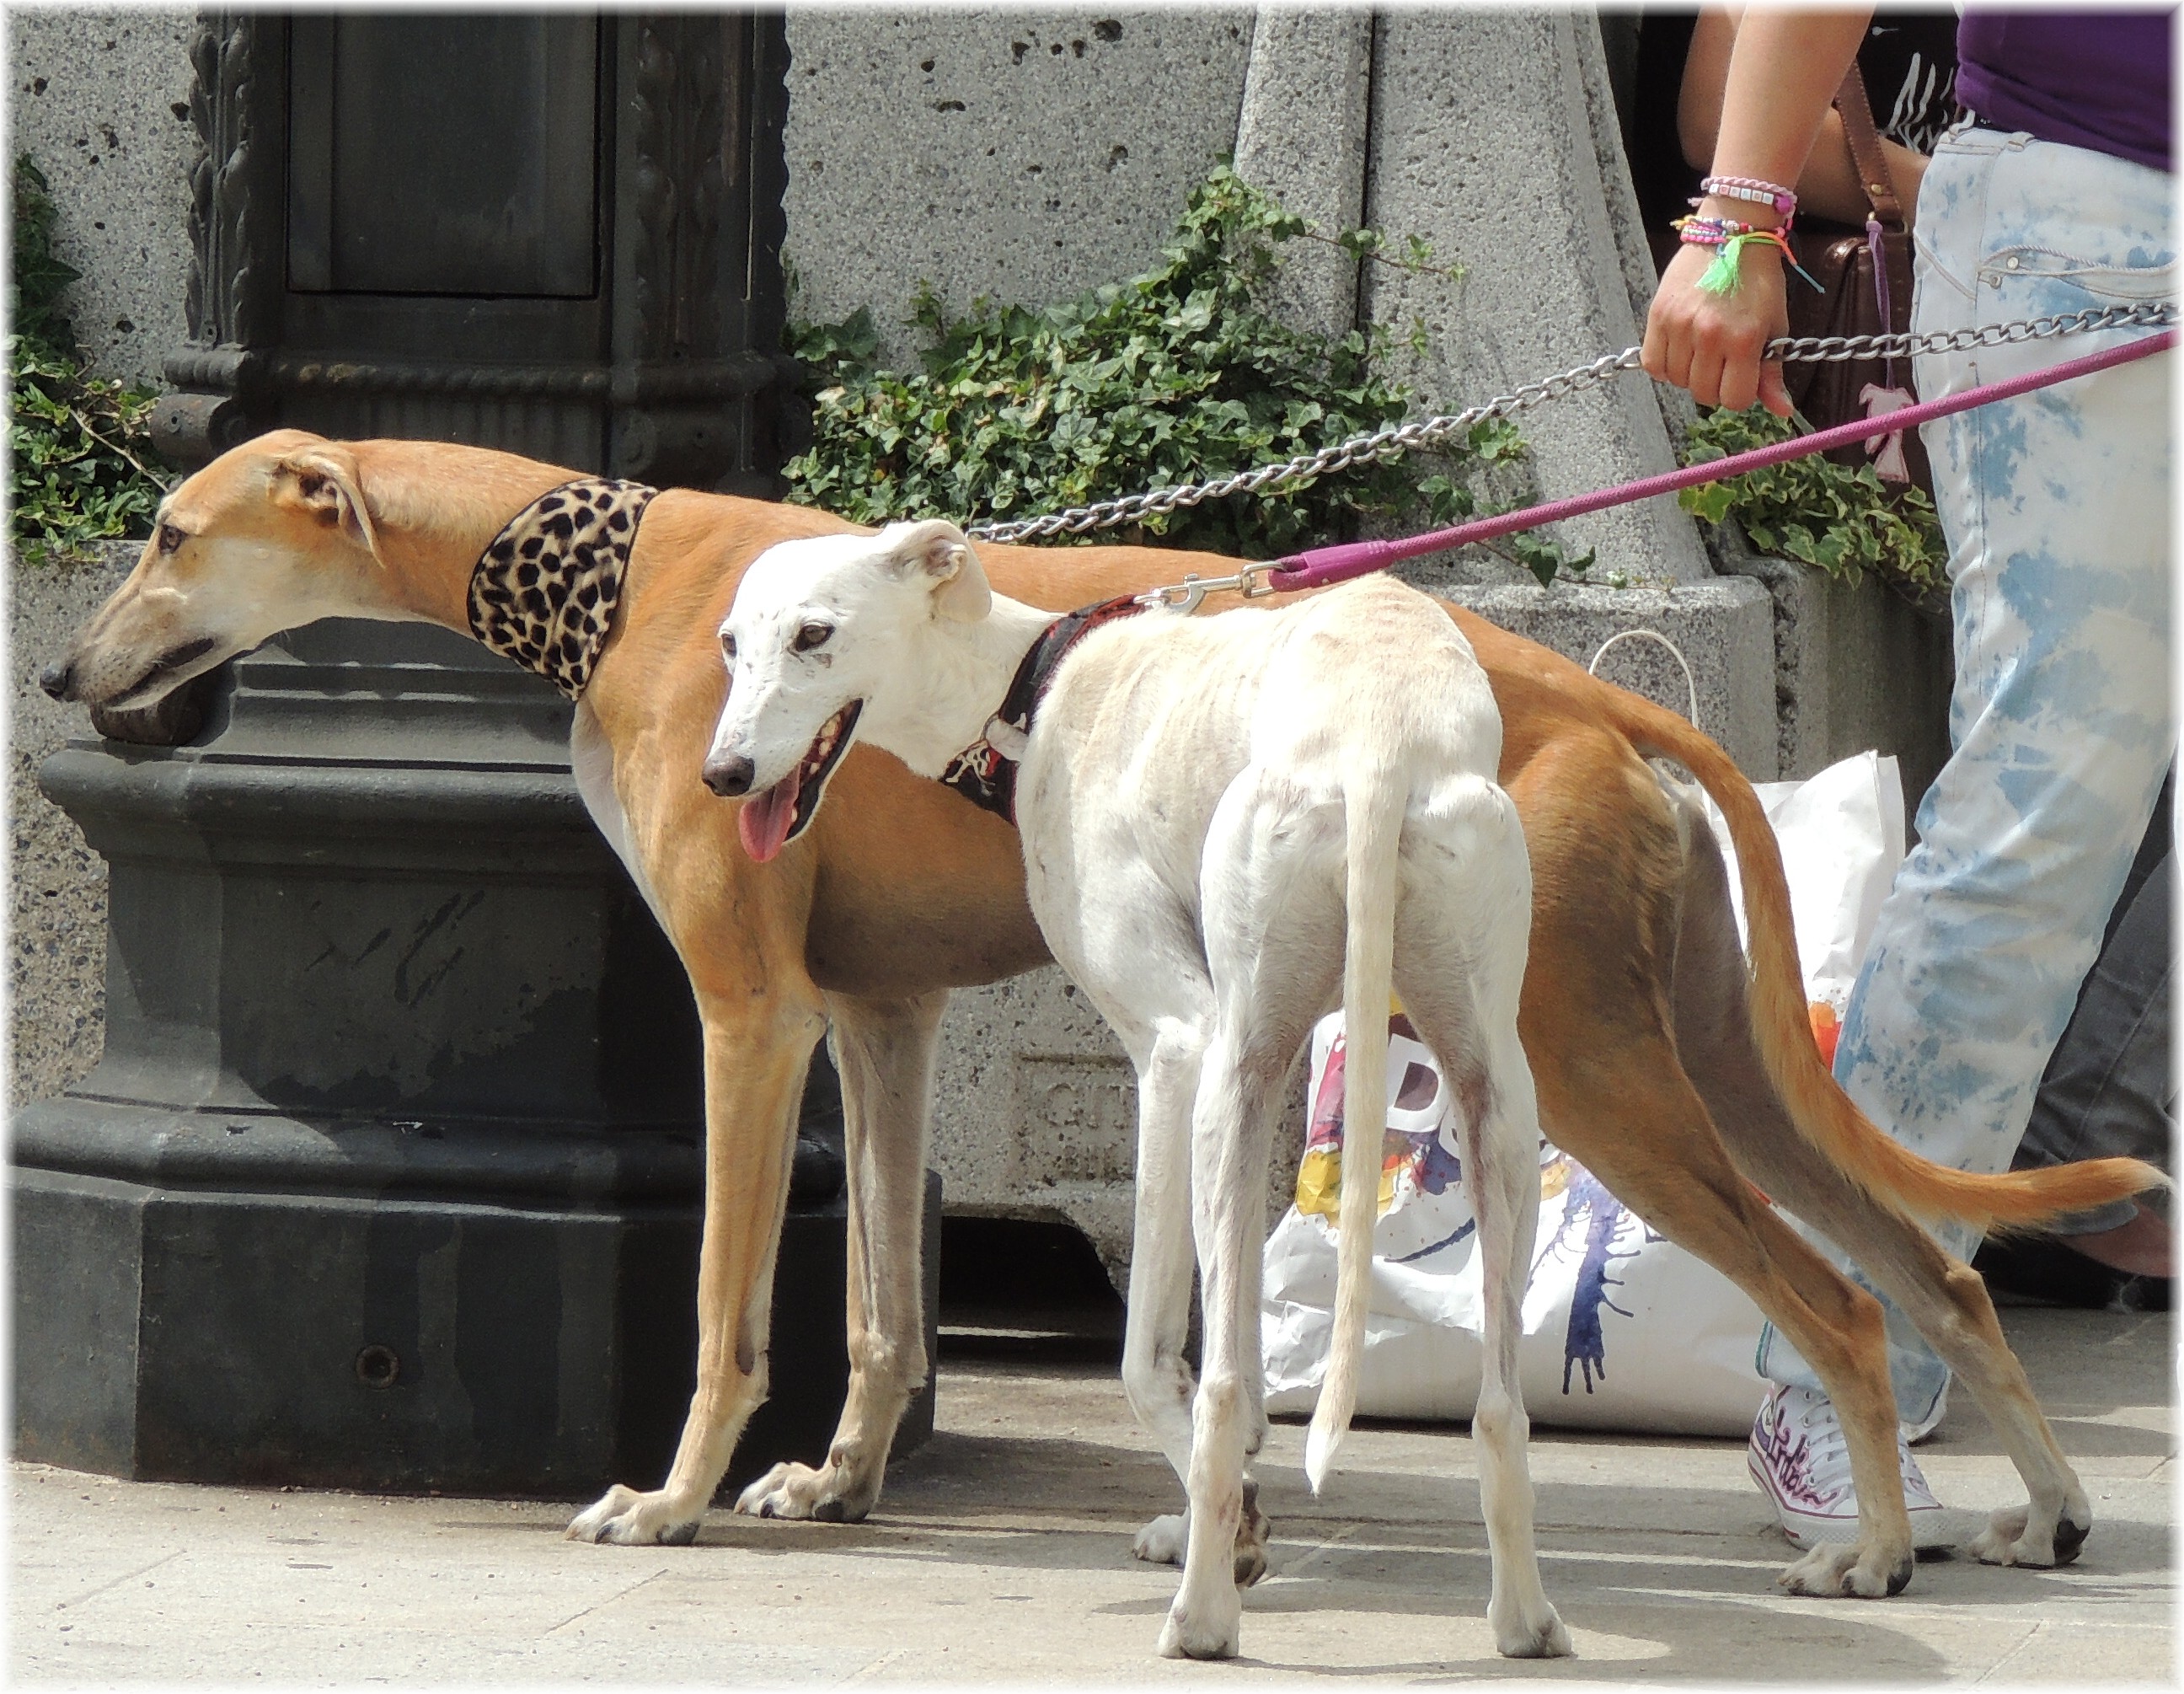
dog, mammal, hound, mare, greyhound, animal shelter, street dog, dog like mammal, animal sports